Marcomanni

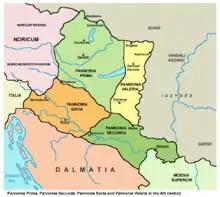
4th-century Roman Pannonia

Around 214/215 AD, Dio Cassius reports that because of raids into Pannonia, the emperor Caracalla invited the Quadi king Gaiobomarus to meet him, and then had him executed. According to this report Caracalla "claimed that he had overcome the recklessness, greed, and treachery of the Germans by deceit, since these qualities could not be conquered by force", and he was proud of the "enmity with the Vandili and the Marcomani, who had been friends, and in having executed Gaïobomarus".